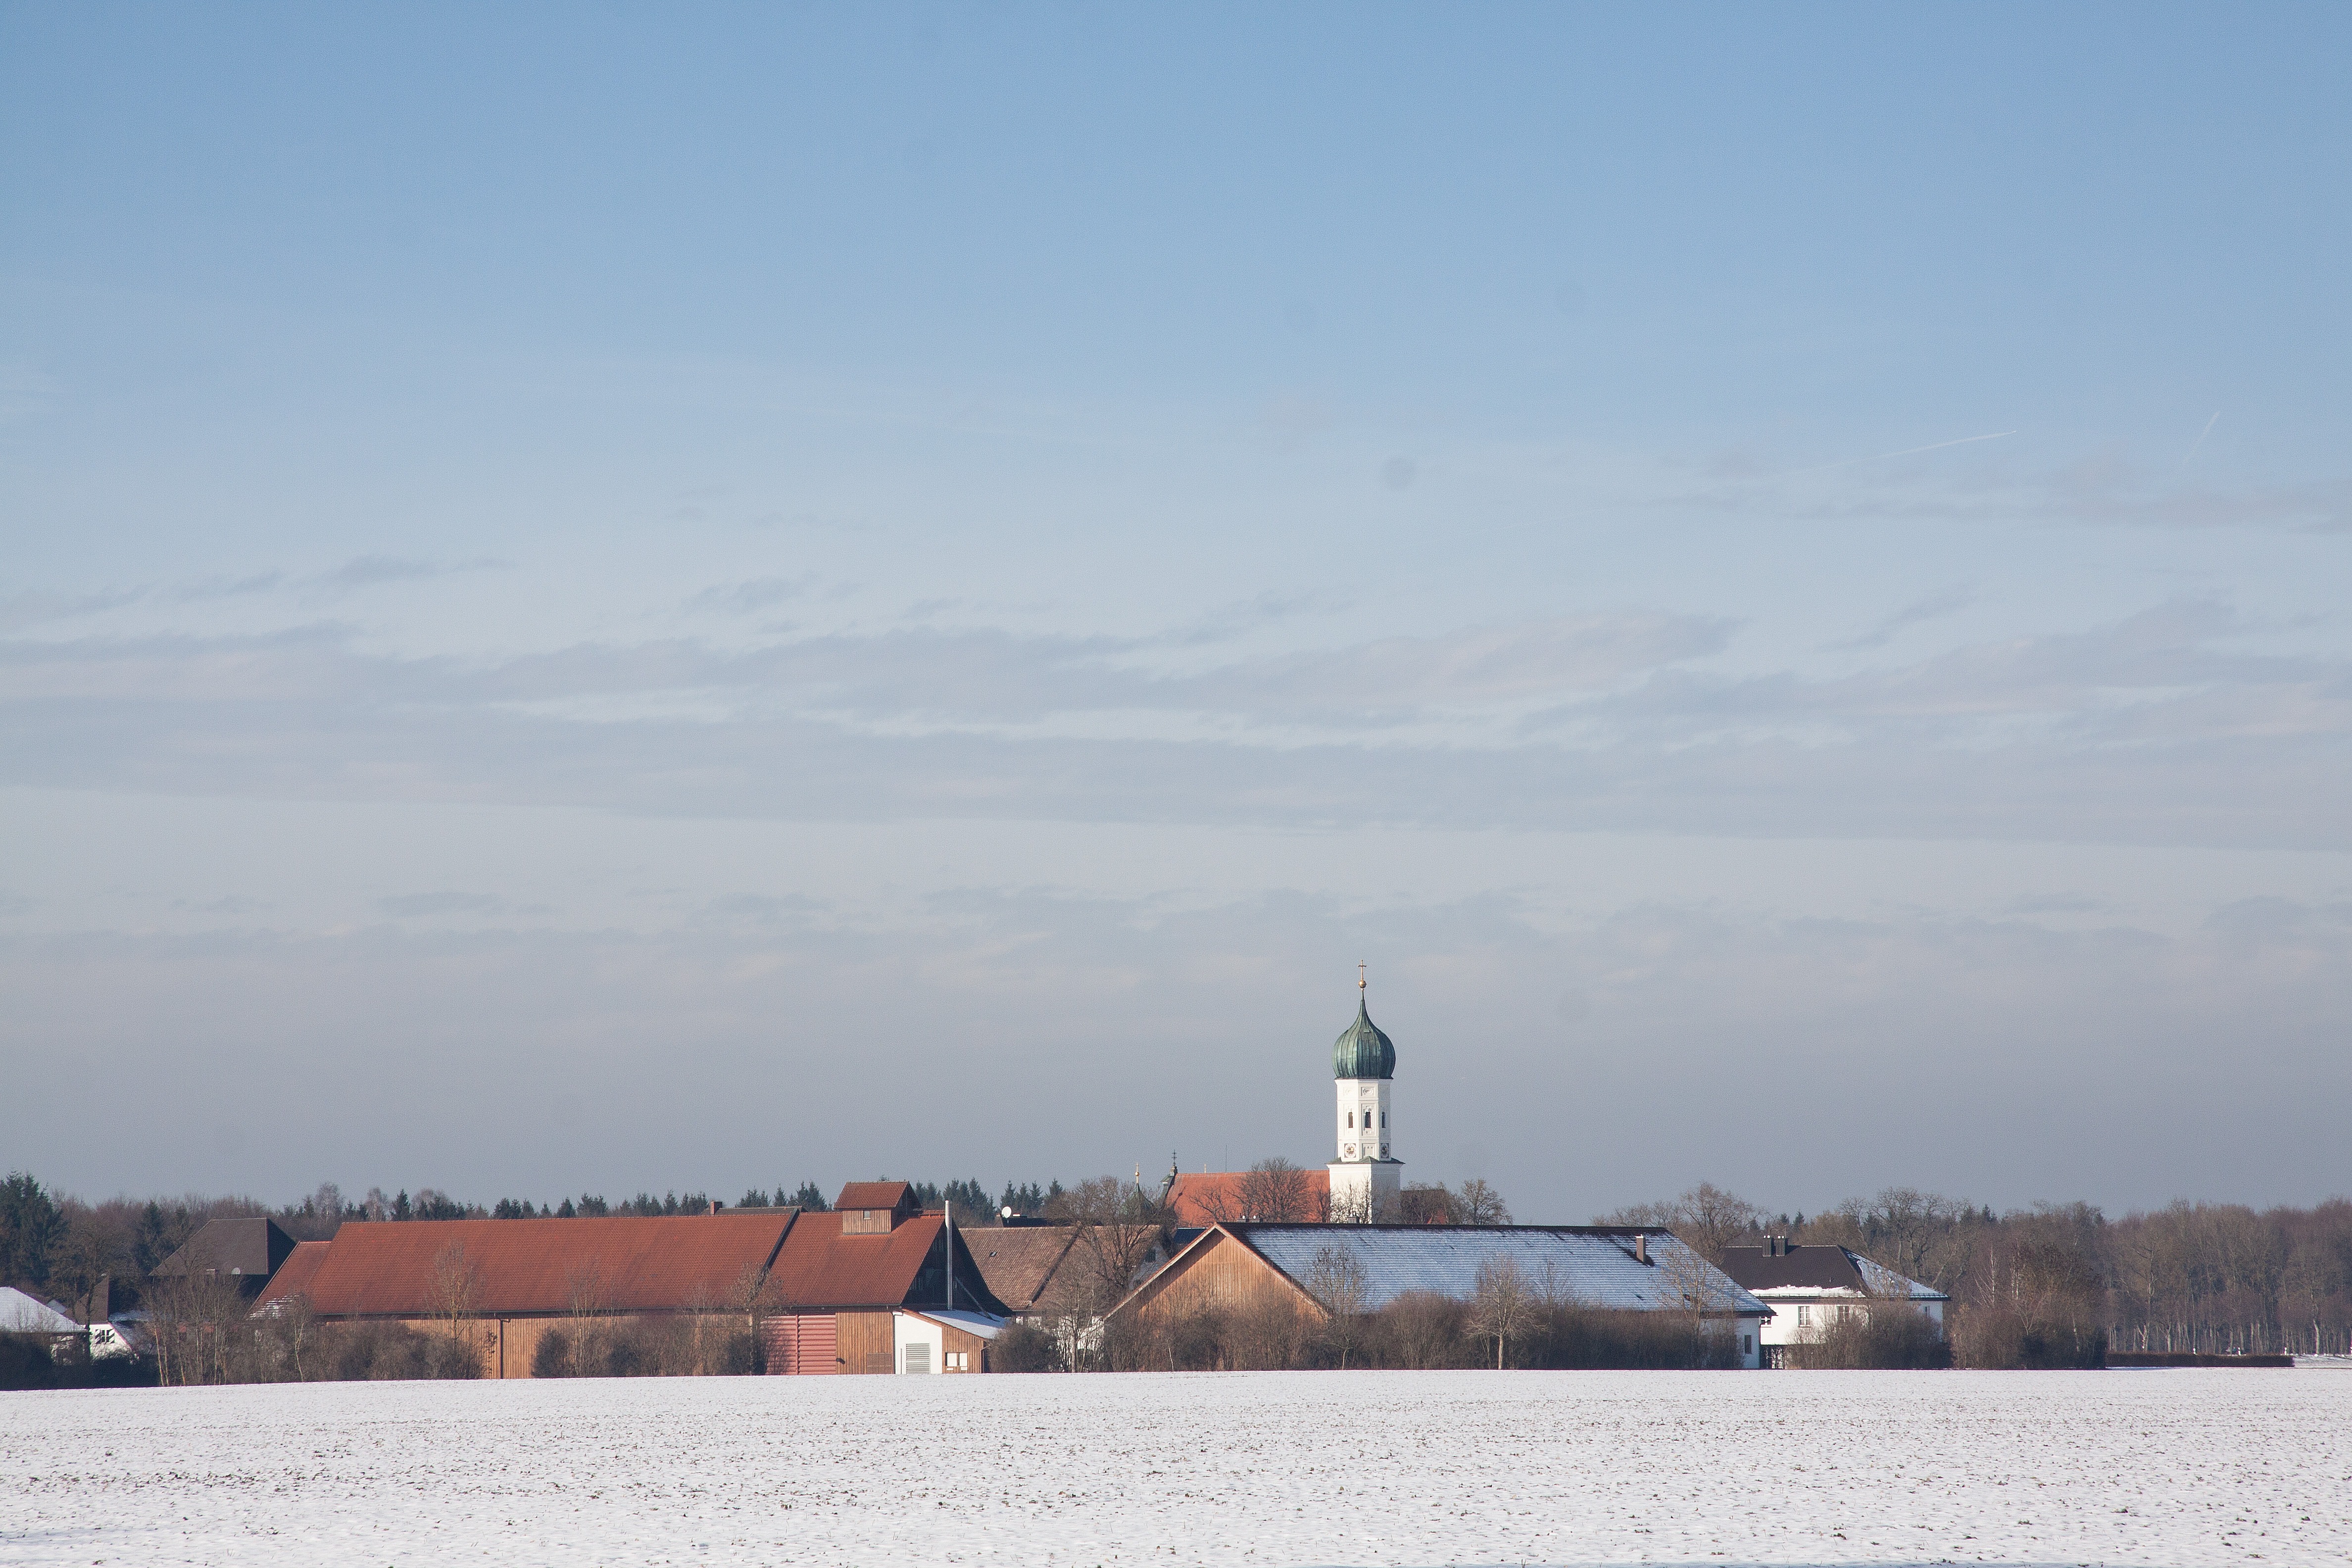
sea, coast, nature, sand, ocean, snow, winter, field, manor, shore, lake, vehicle, tower, weather, bay, church, arctic, waterway, hamlet, winter dream, wintry, breakwater, gut, st bhanu in m schenfeld, pilgrimage for ill patients eye, reichsrat wilhelm von finck